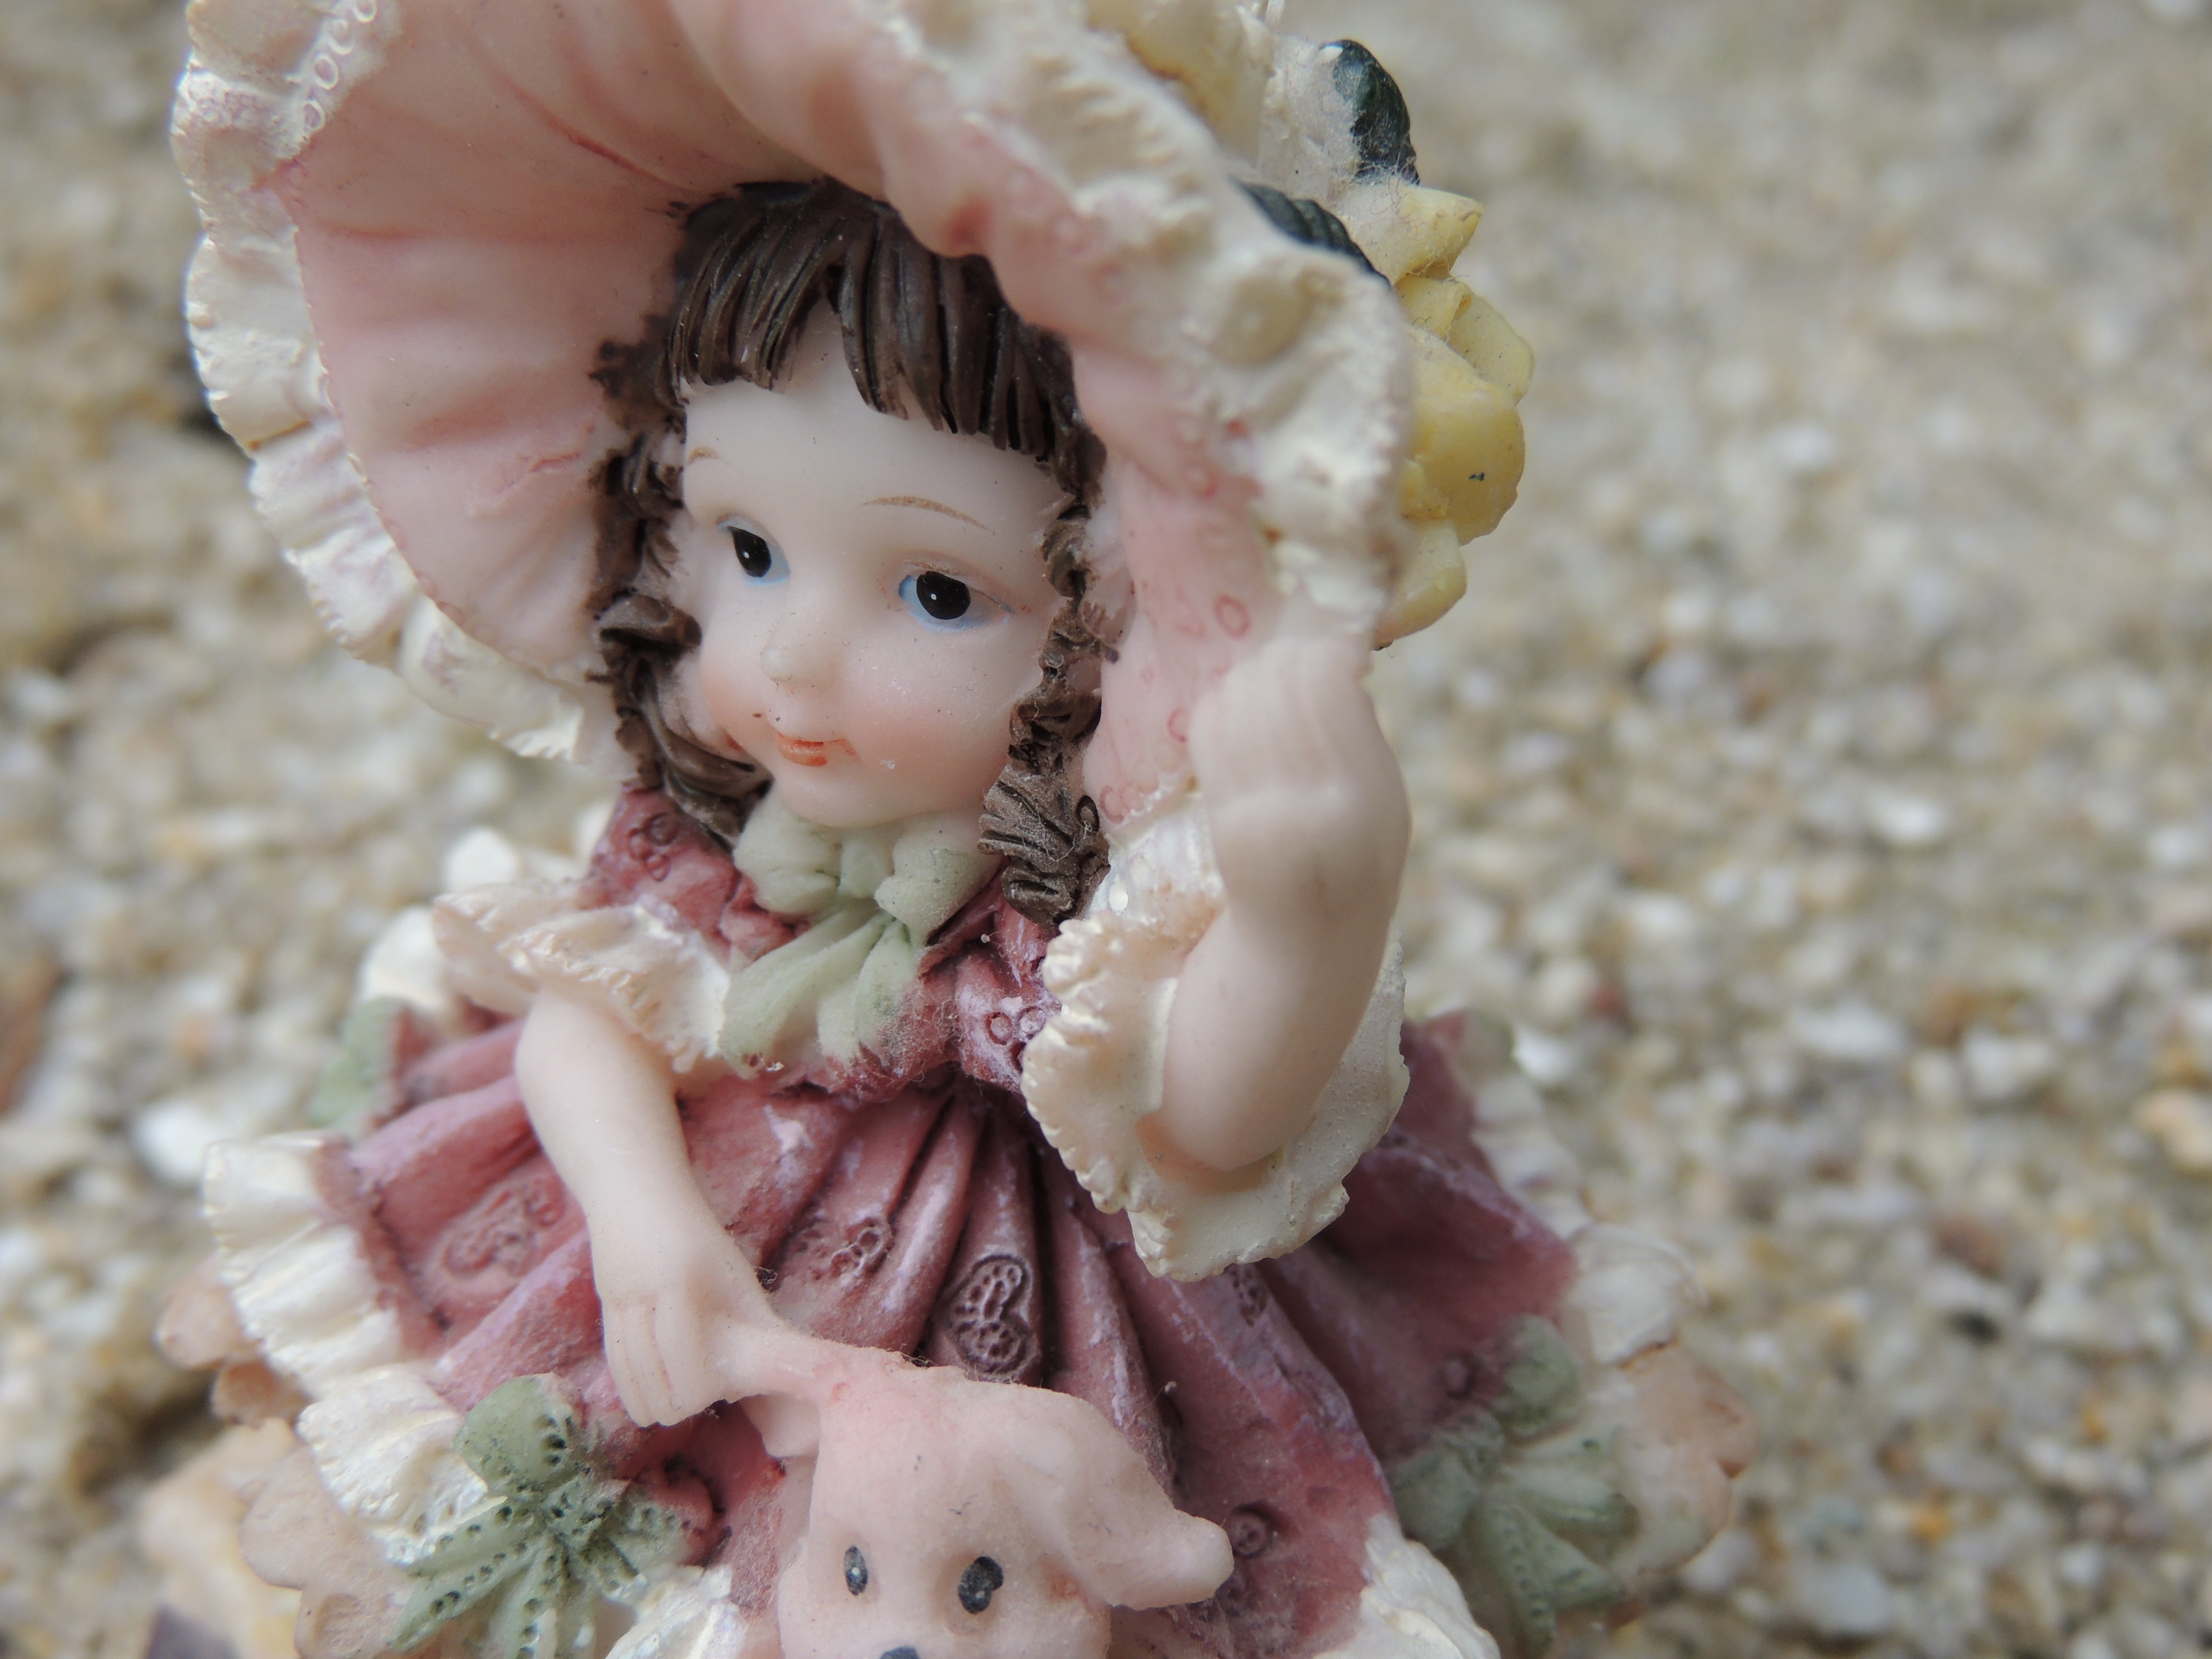
girl, flower, spring, child, pink, toy, doll, eyes, dress, toddler, figurine, skin, beauty, fairy, sweetness